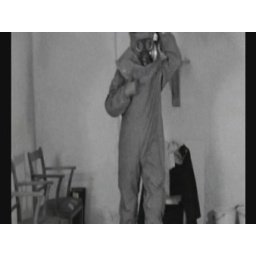
A MRD Porton Down scientist in his protective clothing prior to the conduct of a Westwood field trial.